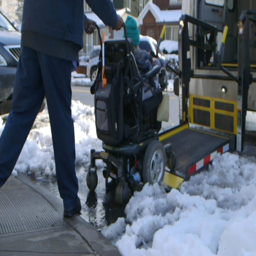
wheelchair slips in the snow getting onto his shuttle .